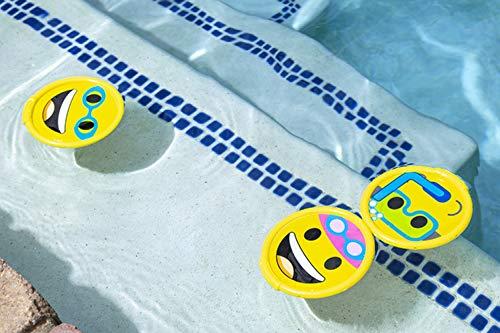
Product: Poolmaster Three Pack Emoji Swimming Pool Dive Toy
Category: Toys & Games | Sports & Outdoor Play | Pools & Water Toys | Pool Toys | Dive Rings & Toys
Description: Set of 3 disks feature swimming-themed Emoji faces Snorkel, Swim Cap, Goggles.
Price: $13.99
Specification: ProductDimensions:5x5x4inches|ItemWeight:2pounds|ShippingWeight:2pounds(Viewshippingratesandpolicies)|ASIN:B083FMNLBN|Itemmodelnumber:72729|Manufacturerrecommendedage:8yearsandup